Our Time Will Come (film)

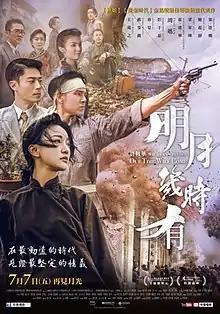
Theatrical release poster

Our Time Will Come is a 2017 war film directed by Ann Hui, starring Zhou Xun, Eddie Peng and Wallace Huo. It revolves around the resistance movement during the Japanese occupation of Hong Kong. The film opened in China on July 1, 2017 to commemorate and to coincide with the 20th anniversary of the handover of Hong Kong from the United Kingdom to China. It was released in Hong Kong on July 6, and in the United States and Canada on July 7.